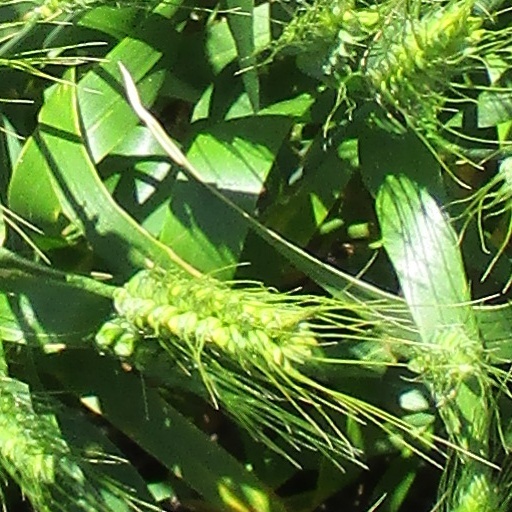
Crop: wheat